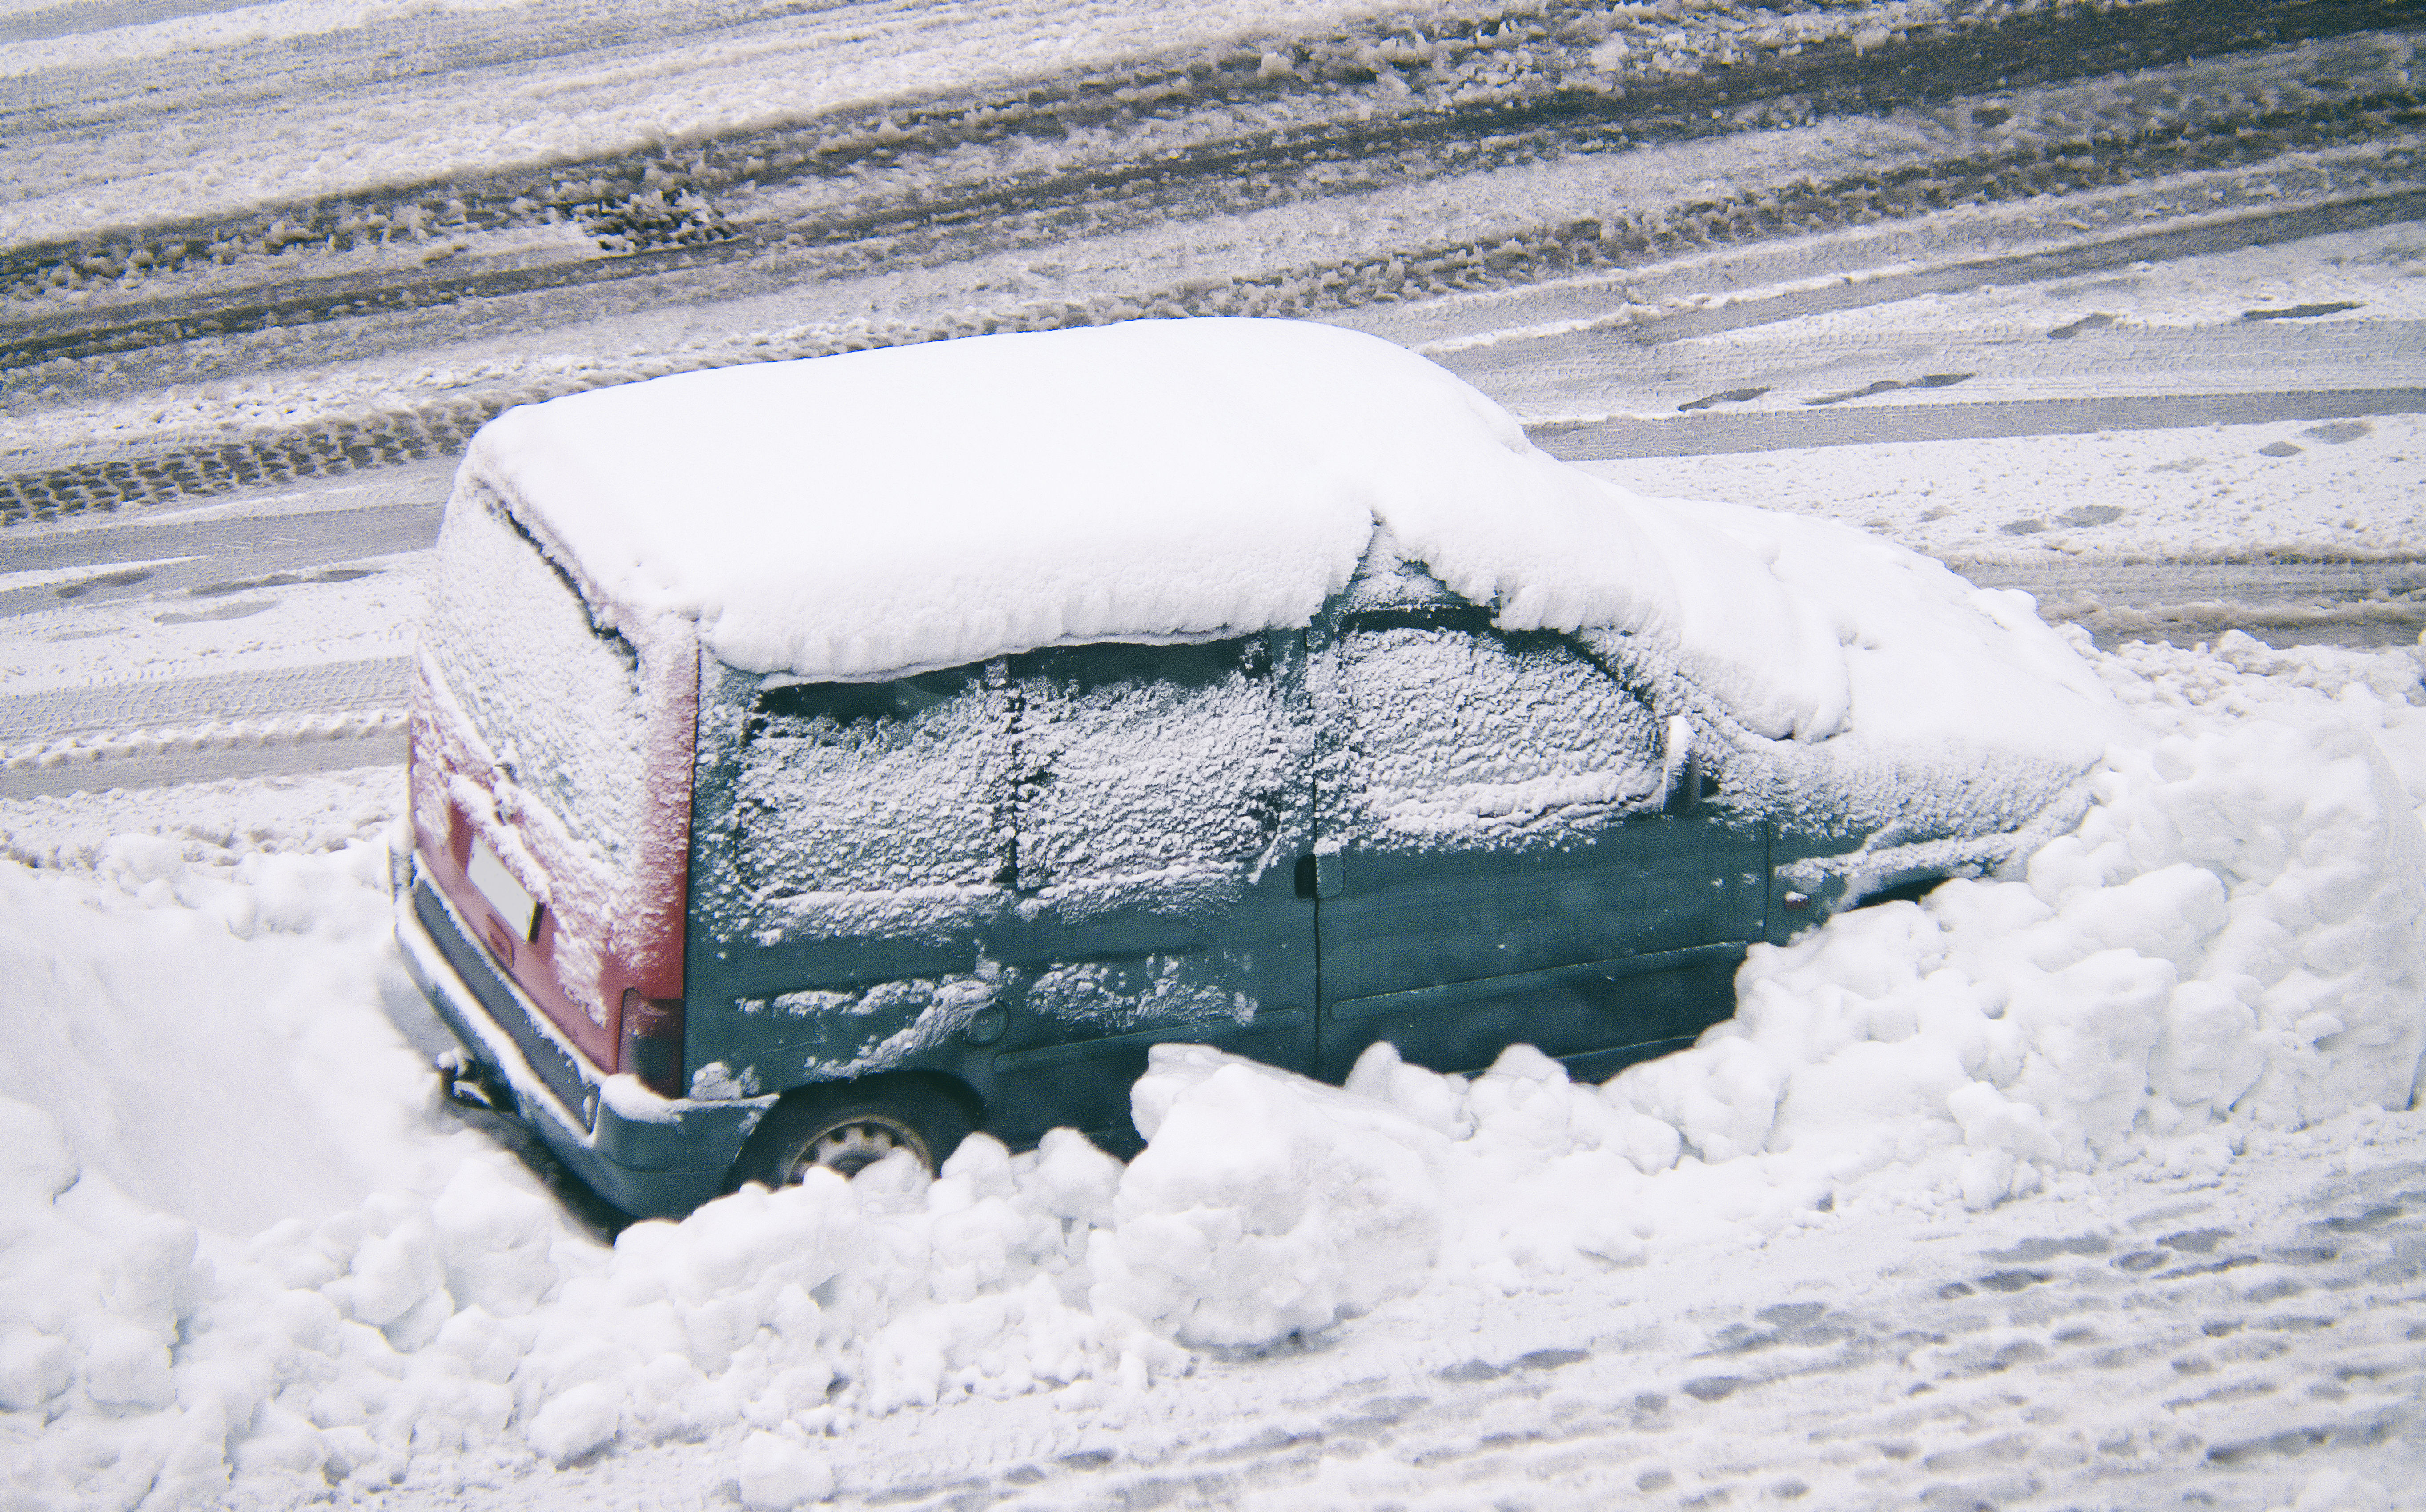
snow, winter, car, frost, ice, weather, arctic, season, cool image, finland, helsinki, blizzard, i, freezing, pihlajamki, talvi, winter storm